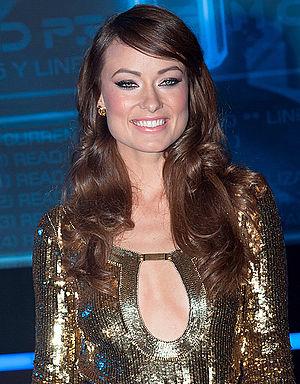
Olivia Jane Cockburn, dite Olivia Wilde, est une actrice, réalisatrice et productrice américaine, née le 10 mars 1984 à New York.